KIAI

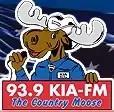
Former logo

James Ingstad Broadcasting sold KIAI to Cumulus Broadcasting in 1998. Two years later, Clear Channel Communications bought the station. In 2007, Clear Channel sold the station to Three Eagles Broadcasting. In 2014, KIAI was sold to Digity, LLC. Two years later, Alpha Media acquired Digity, LLC, including KIAI, for $264 million.